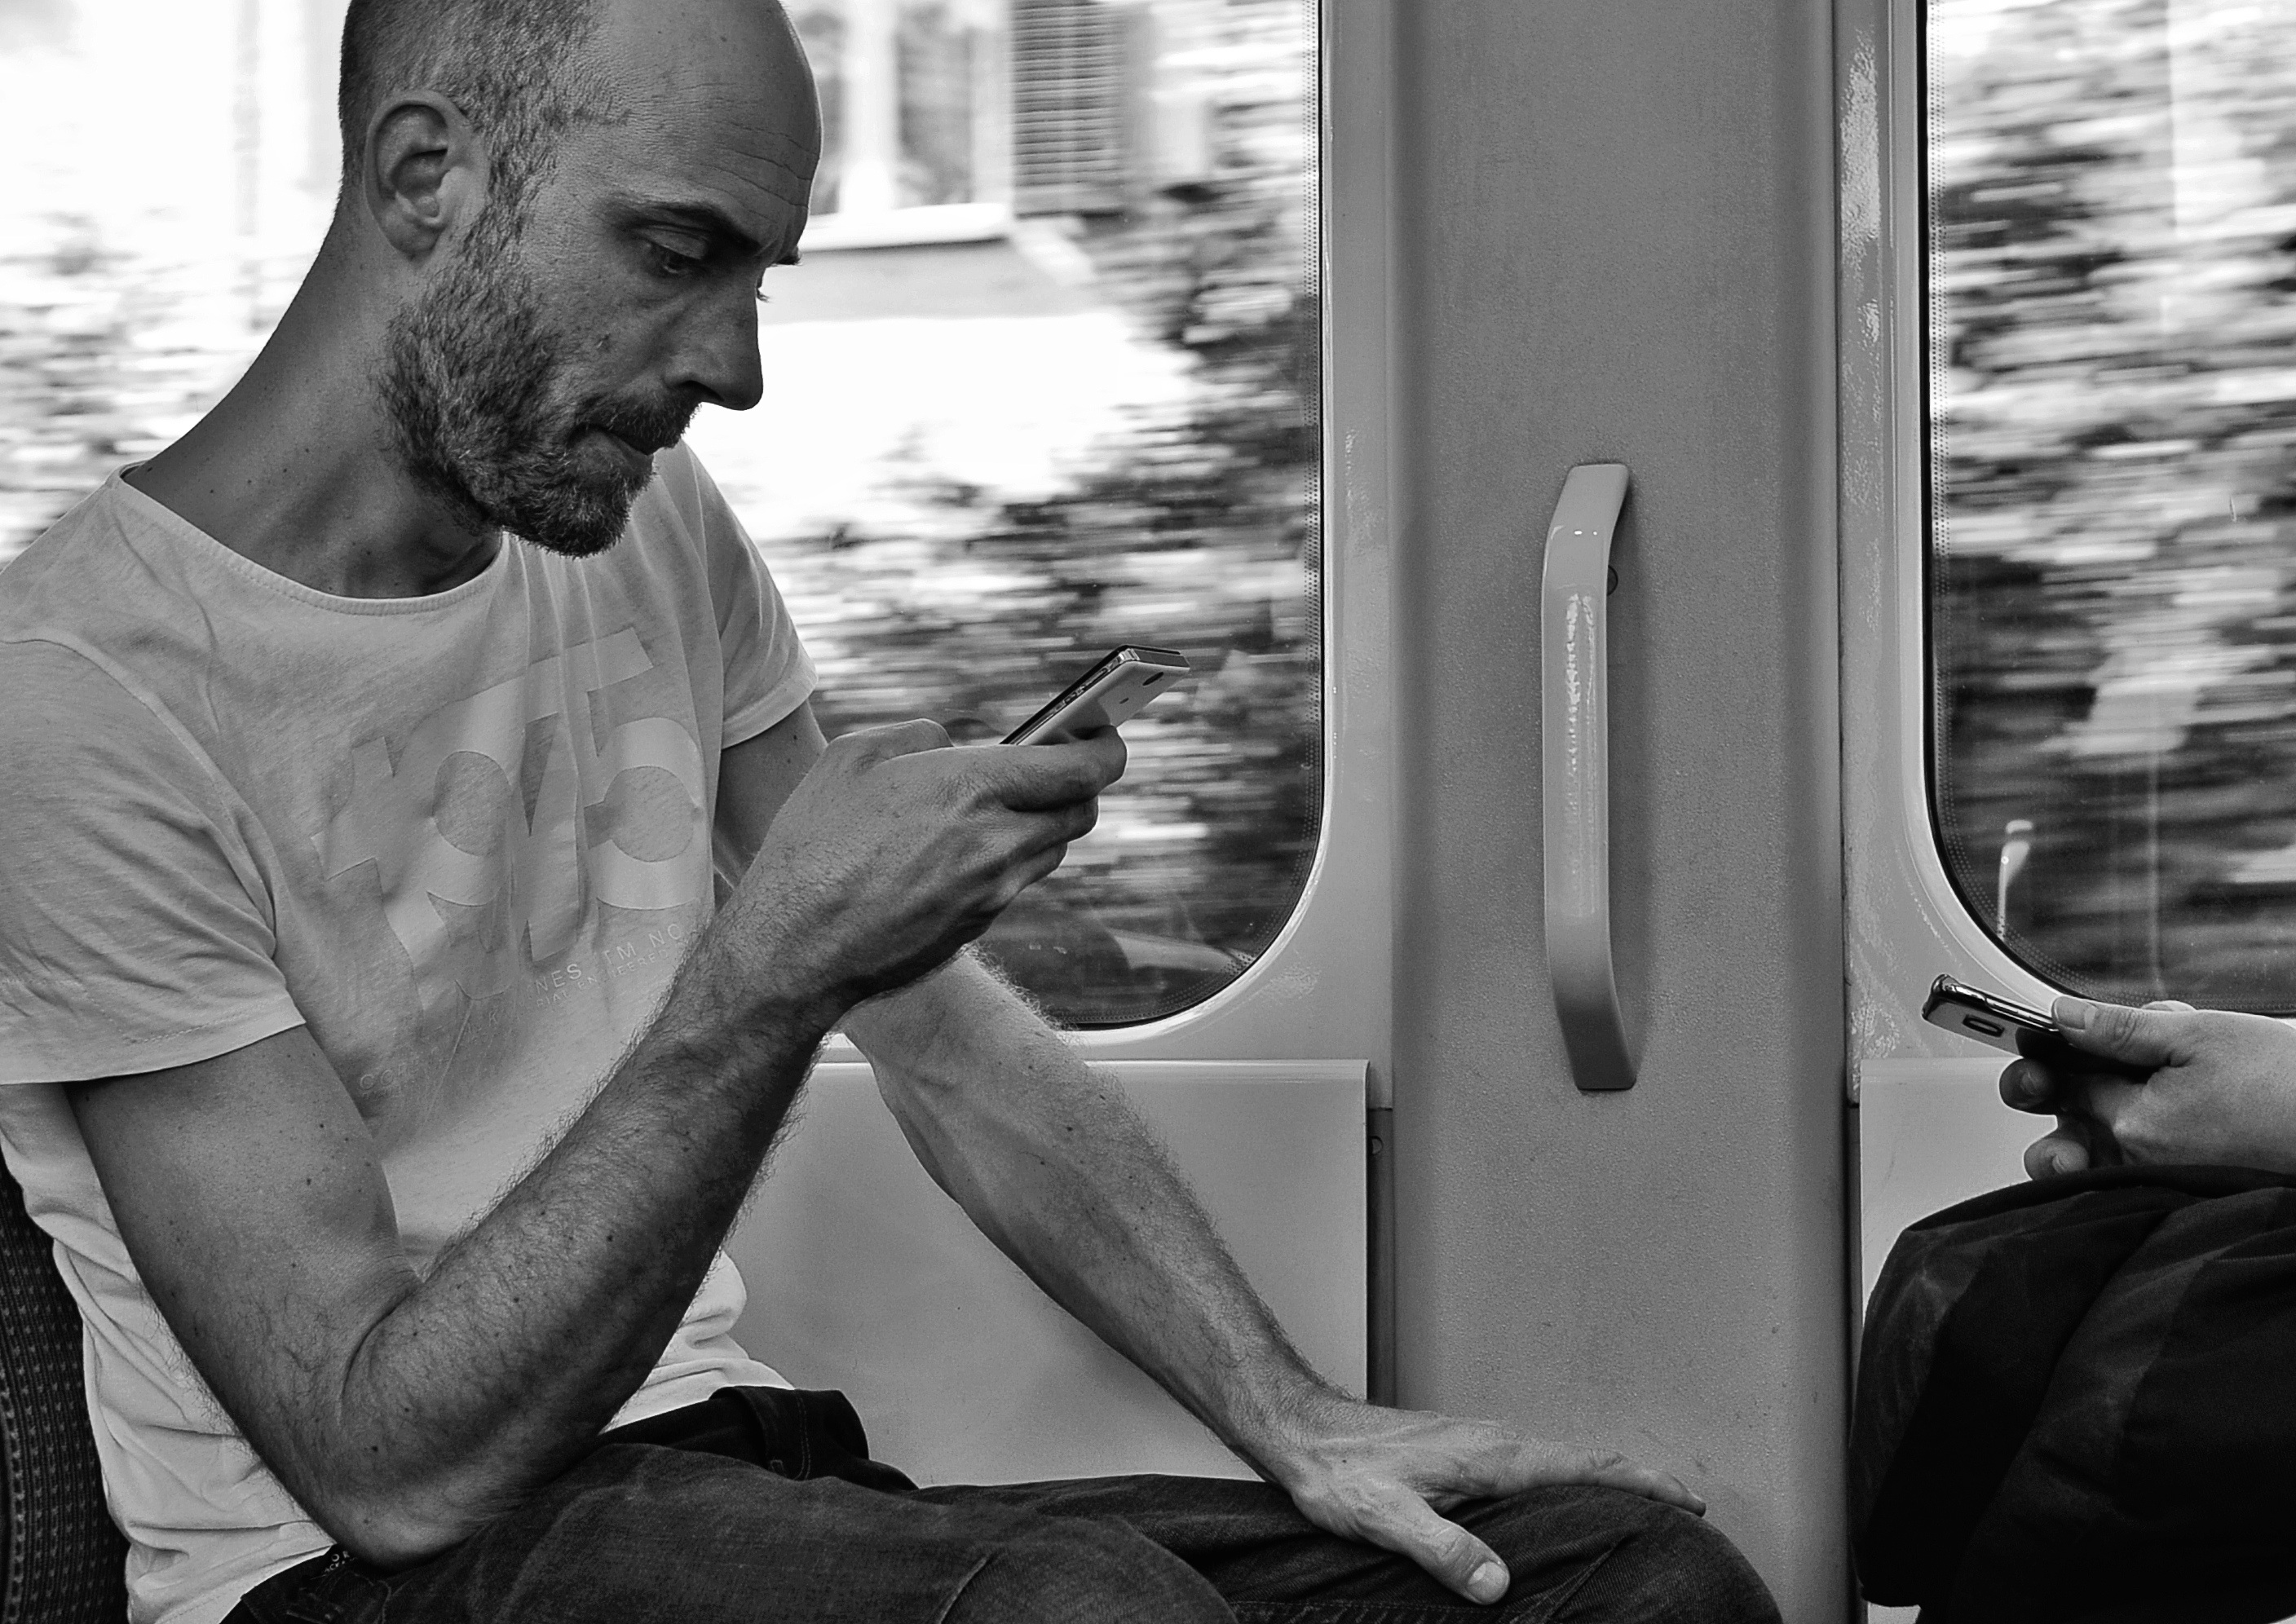
man, person, black and white, people, white, street, photography, city, urban, male, tram, portrait, sitting, nikon, black, monochrome, flickr, bw, 2016, candid, photograph, beauty, ch, schweiz, switzerland, zurich, blancoynegro, streetphoto, snapseed, schwarzundweiss, spielen, streetscene, strassenbahn, streetlife, passanten, handy, streetpix, thomas8047, onthestreets, iamnikon, d300s, streetphotographer, streetartstreetlife, hofmanntmecom, 175528, strassencene, vbz, zurichstreets, z ri, z rigrafien, z rilinie, pvp, sgs, fahrgast, konzentrieren, playerversusplayer, spielergegenspieler, monochrome photography, portrait photography, human positions